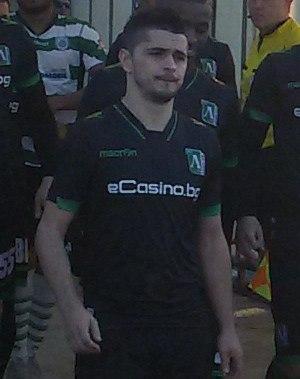
Vítor Tiago de Freitas, né le 11 février 1986, est un footballeur portugais.